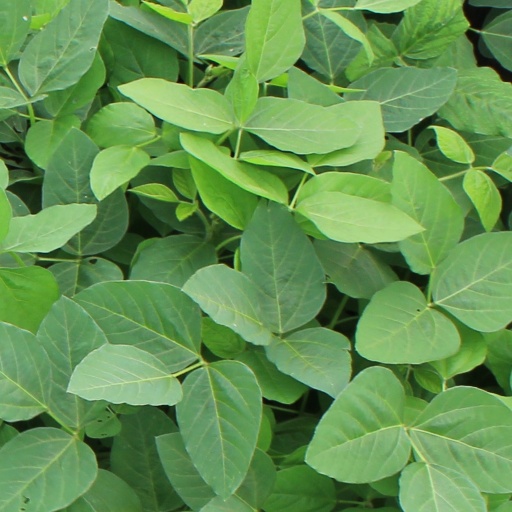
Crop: soybean